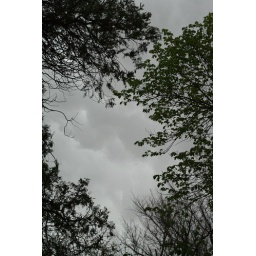
Storm clouds framed by trees on the north side of the house.